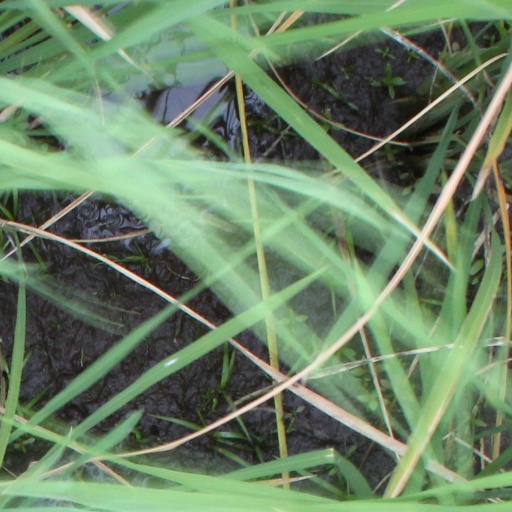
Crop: rice